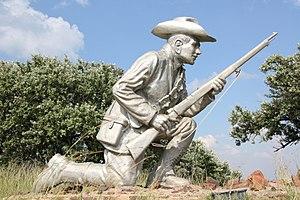
Daniel Johannes Stephanus Theron, dit Danie Theron, était un avocat et un chef militaire boer durant la Seconde Guerre des Boers.